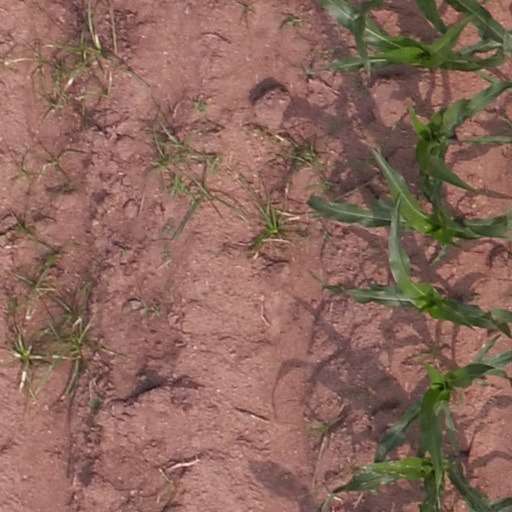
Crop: maize; corn